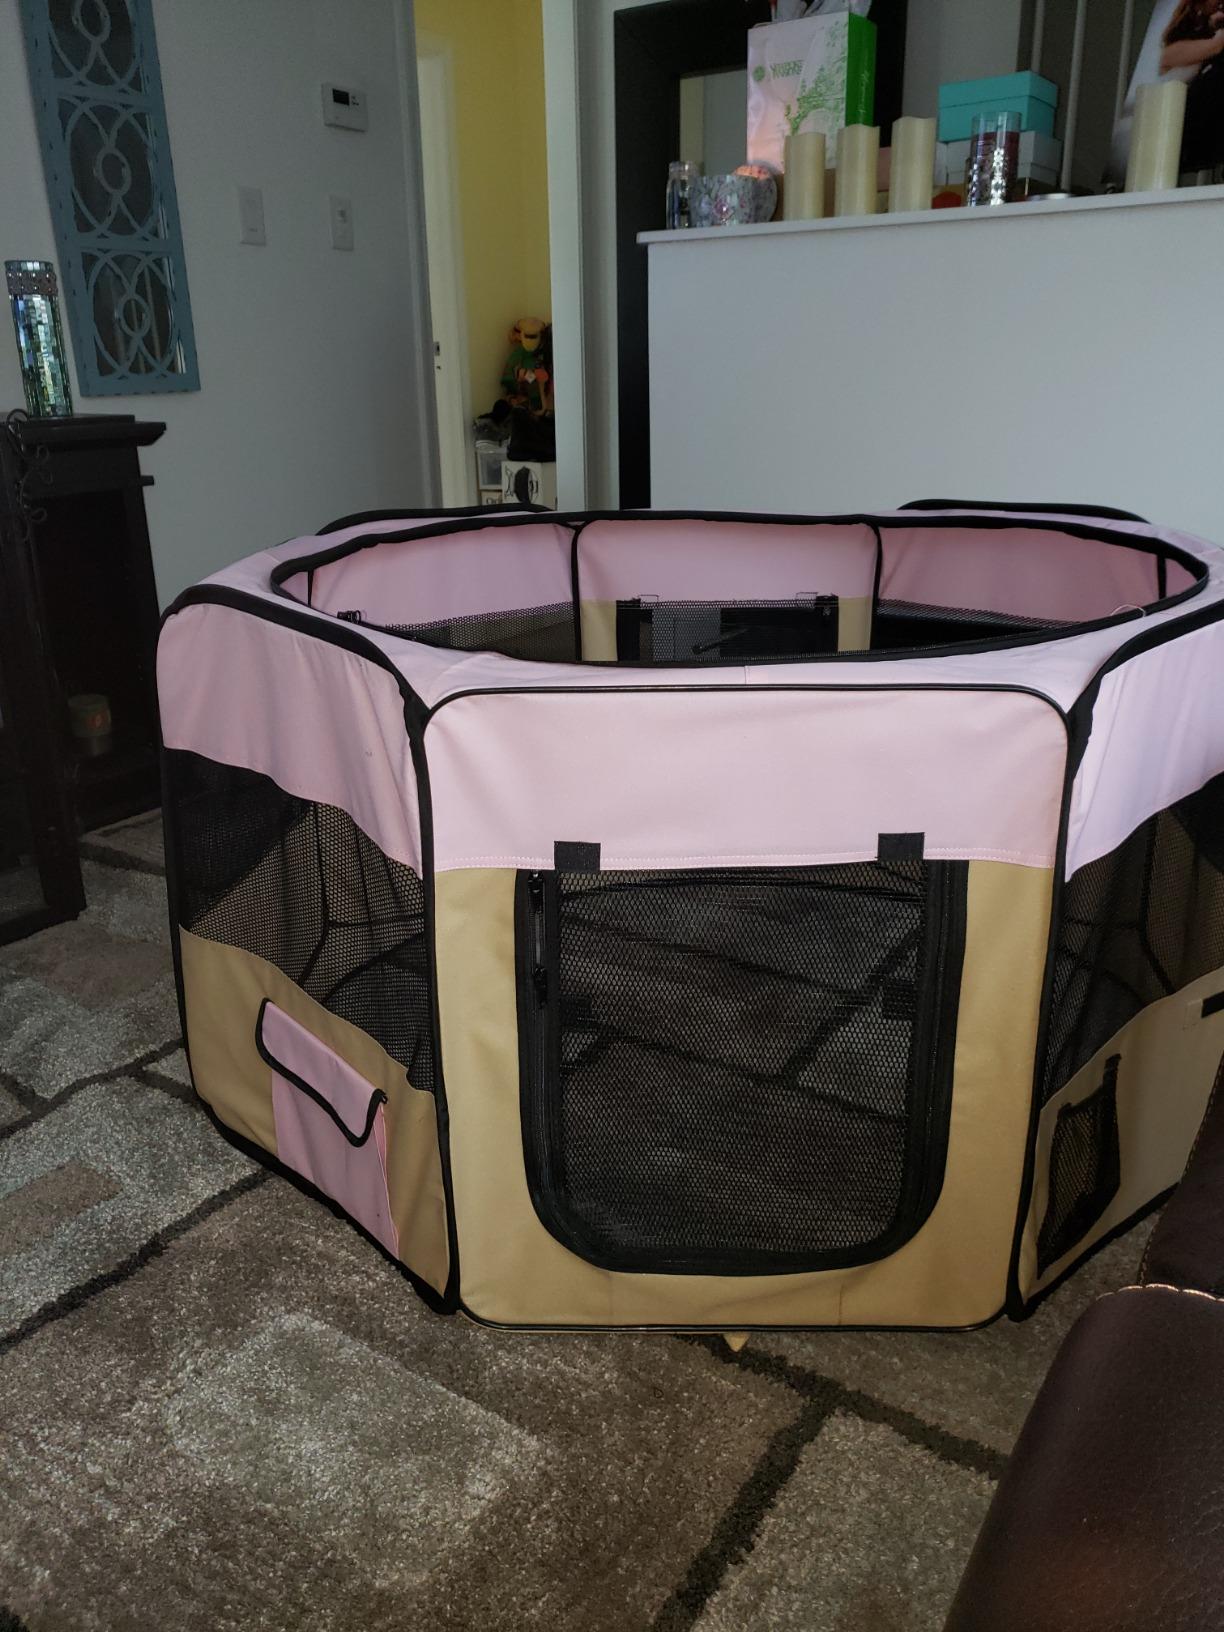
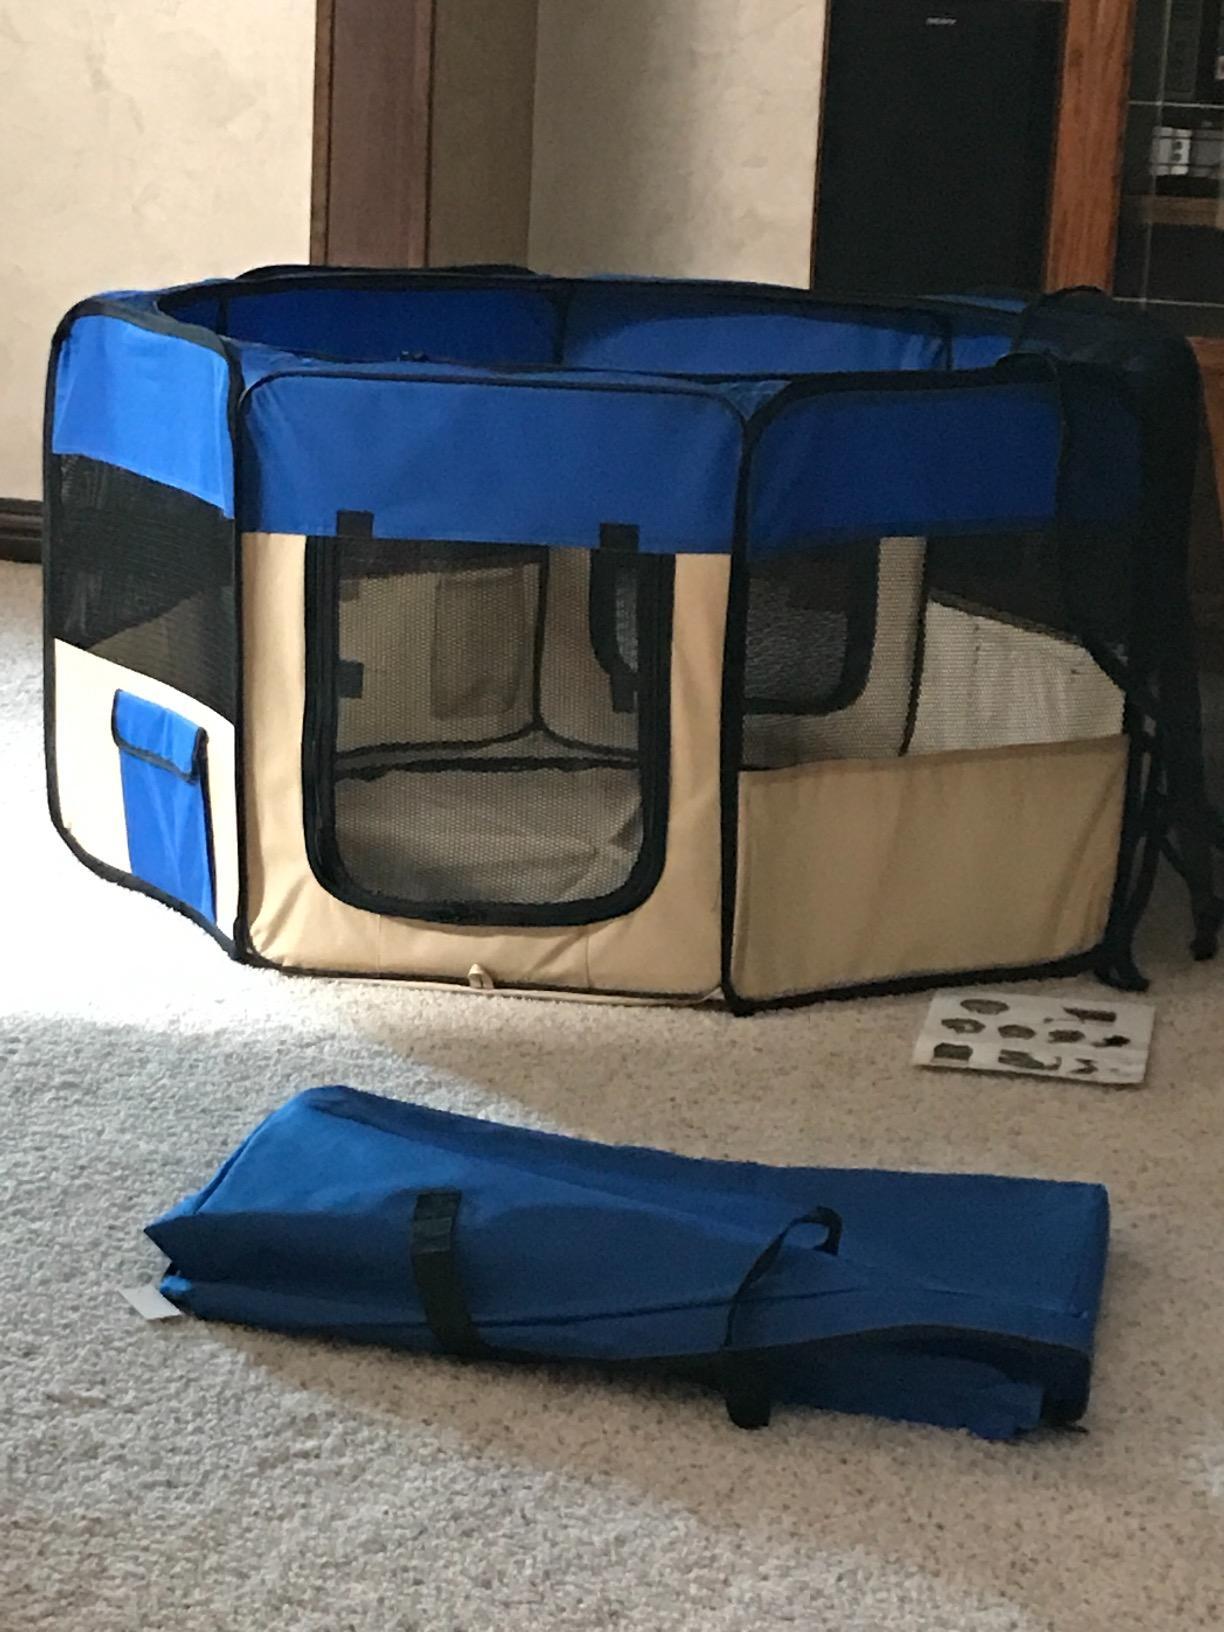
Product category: items_kennel
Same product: no